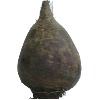
Label: Beetroot 1